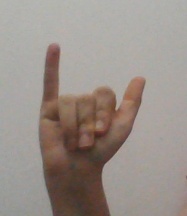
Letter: ya